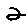
Label: 2